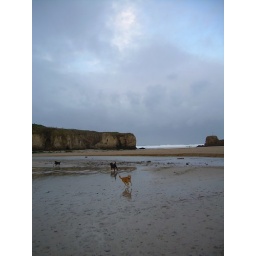
Another one from the weekend. Mad dogs running around at Perranporth.